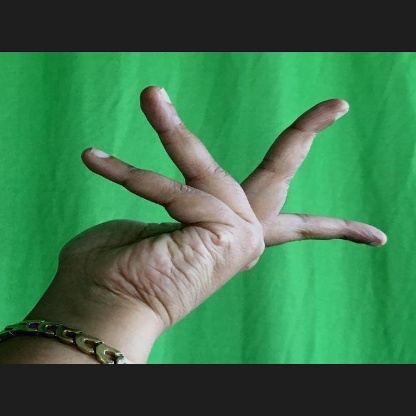
Mudra: Alapadmam